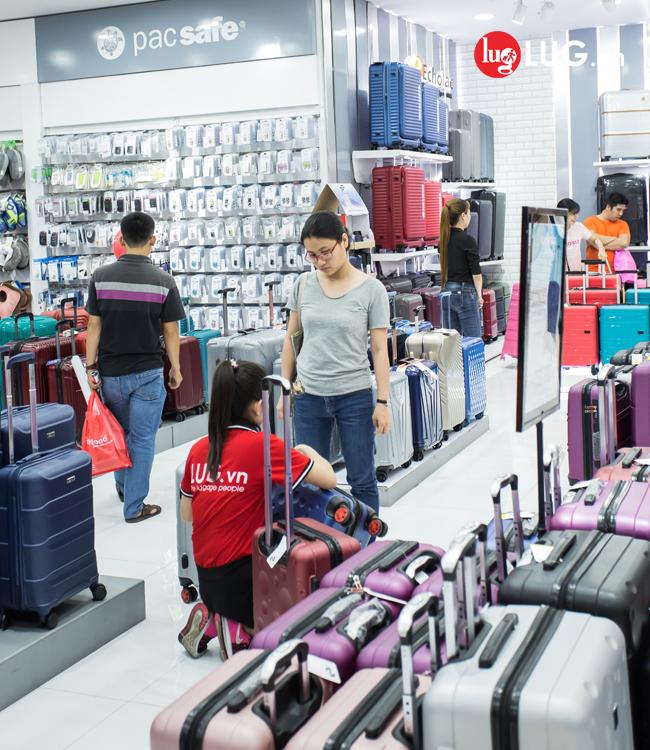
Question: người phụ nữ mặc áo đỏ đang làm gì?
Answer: đang chuẩn bị vali cho khách xem